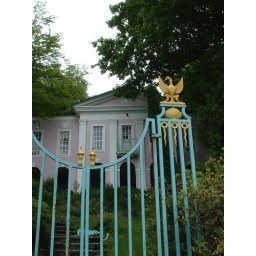
Blue gates to a pink house in Portmeirion